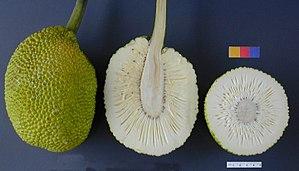
Cet article recense les timbres de Mayotte émis en 2005 par La Poste.
L'arbre à pain est un arbre de la famille des Moracées, originaire d'Océanie, domestiqué dans cette région pour son fruit comestible et aujourd'hui largement répandu sous les tropiques. C’est une espèce proche du jacquier, Artocarpus heterophyllus.
Les Moraceae ou Moracées, dans l'ordre des Rosales selon la classification APG III, sont une famille qui comprend près de 1 400 espèces réparties en une quarantaine de genres. Les deux genres de la famille comptant le plus grand nombre d'espèces sont Ficus et Dorstenia. Les Moracées se présentent le plus souvent sous la forme d’arbres ou d’arbustes, mais on peut aussi rencontrer des lianes ou même des plantes herbacées. La synapomorphie de cette famille est la présence de latex dans les tissus. Le carpelle est le plus souvent double, les fleurs et les fruits sont le plus souvent composés.